Onésime Dorval

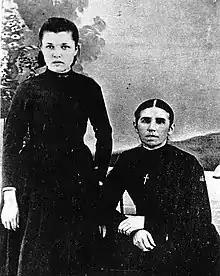
Onésime Dorval (seated) with her adopted daughter Georgine d'Amours

Onésime Dorval (3 August 1845 – 10 December 1932) was the first certified teacher in the province of Saskatchewan, Canada. She was a "talented painter and innovative woodworker", and became the "best known and most respected French-language teacher" in settlements throughout the northern plains of Saskatchewan.